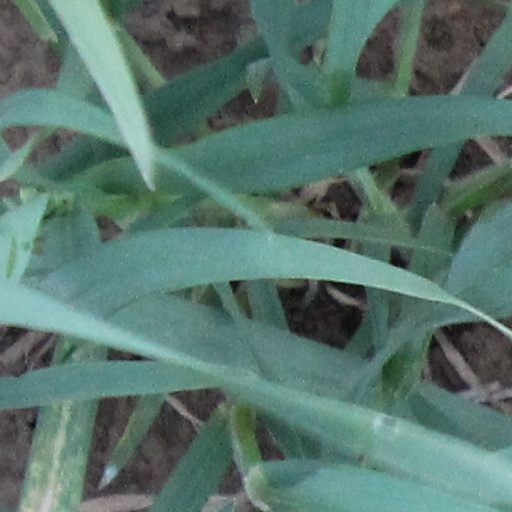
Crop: wheat